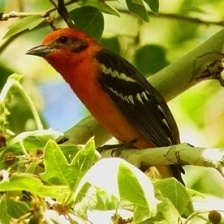
Species: FLAME TANAGER
Scientific name: PIRANGA BIDENTATA